George I of Great Britain

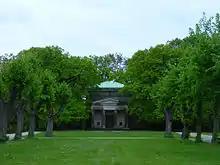
Mausoleum of King Ernest Augustus in the Berggarten of Herrenhausen Gardens

George was succeeded by his son, George Augustus, who took the throne as George II. It was widely assumed, even by Walpole for a time, that George II planned to remove Walpole from office but was dissuaded from doing so by his wife, Caroline of Ansbach. However, Walpole commanded a substantial majority in Parliament and George II had little choice but to retain him or risk ministerial instability.